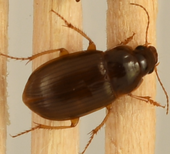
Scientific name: Amara quenseli
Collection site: Onaqui Site (ONAQ), plot ONAQ_005